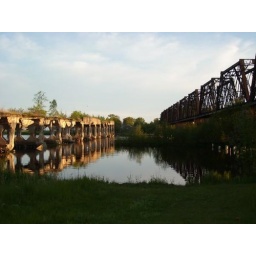
This is the black bridge in Gladstone, MI